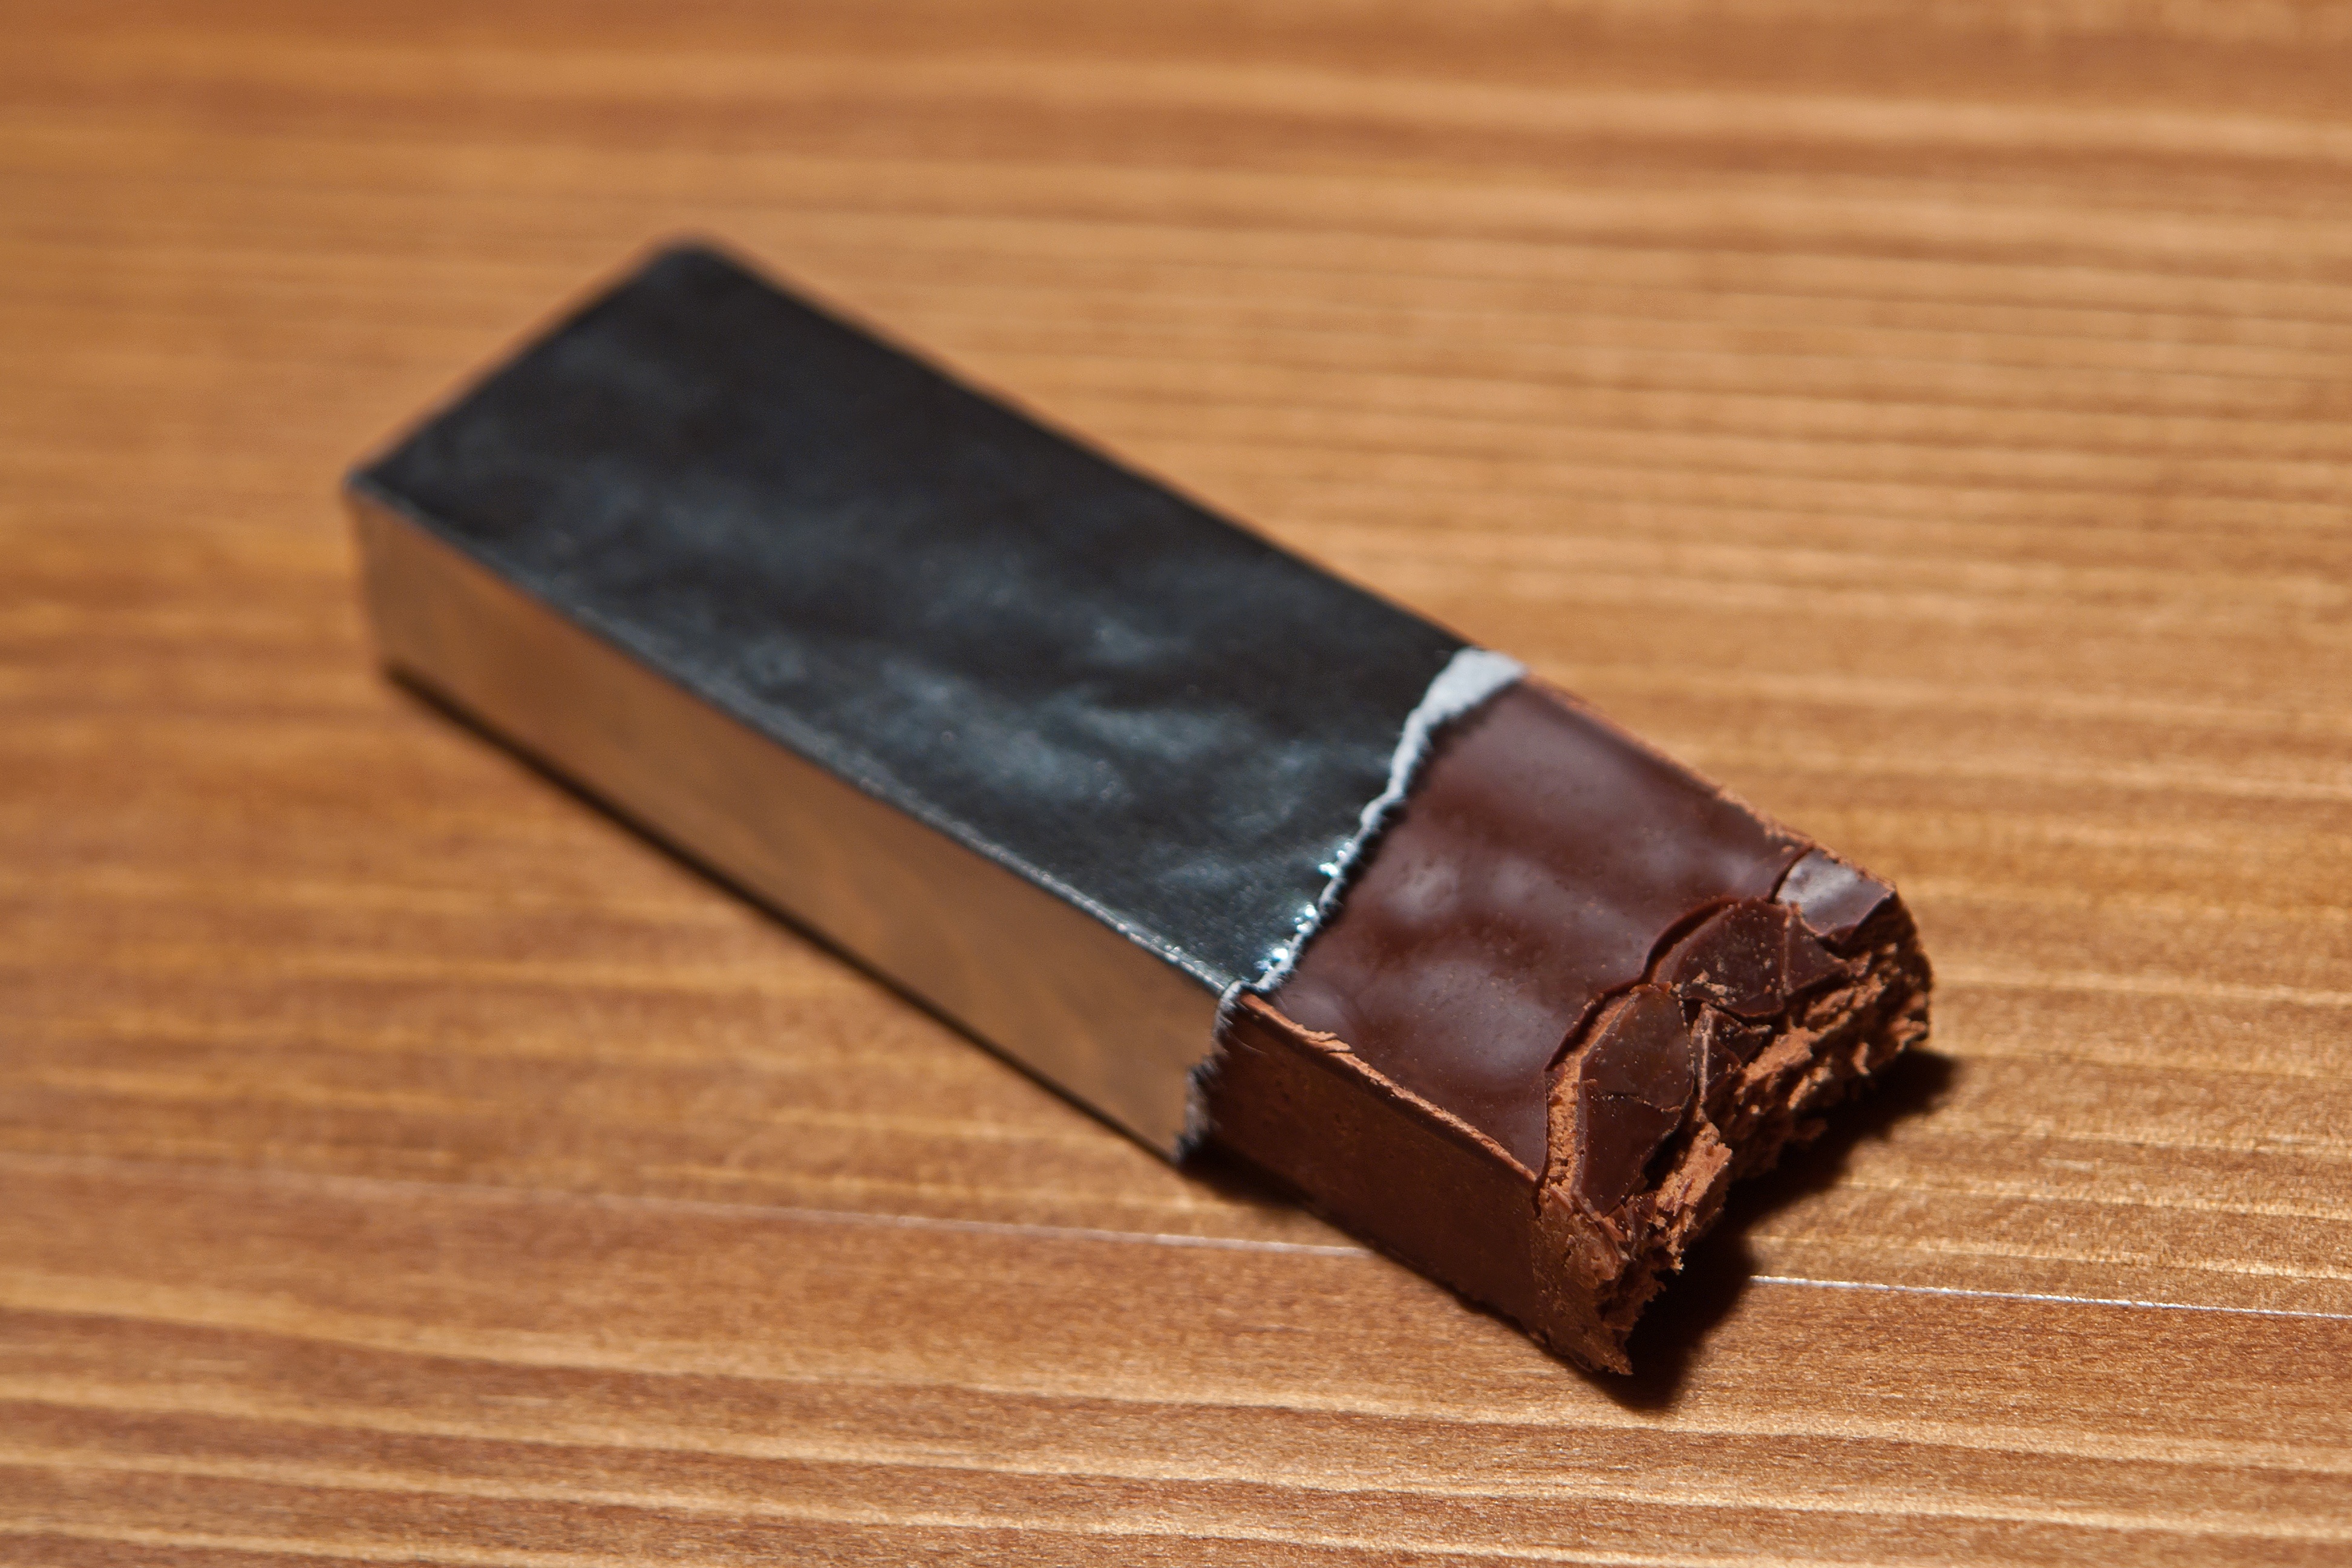
light, wood, sweet, morning, restaurant, food, macro, brown, chocolate, milk, dessert, delicious, close up, cocoa, happy, silver, wooden, tasty, candy, beach sunset, choco, yumm